List of Liberty ships (G)

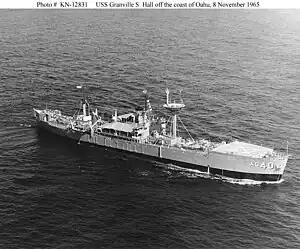
USS "Granville S. Hall"

was built by Bethlehem Fairfield Shipyard. Her keel was laid on 18 September 1943. She was launched as "George M. Shriver" on 11 October and delivered as "Viggo Hansteen" on 18 October. To Norway under Lend-Lease. Sold in January 1947 to S. Ugelstad Rederi, Oslo. Operated under the management of S. Ugelstad. Sold in 1948 to A/S Asplund, Moss, Norway. Operated under the management of Rønneburg & Galtung. Sold in 1953 to Alkimos Shipping Co. S.A., Puerto Limon and renamed "Alkimos". Operated under the management of Faros Shipping Co. Reflagged to Greece in 1959. Ran aground north of Fremantle, Australia on 20 March 1963 and was severely damaged. She was refloated on 25 March and towed in to Fremantle. Departed for Hong Kong under tow on 30 May. The towline broke the next day and she ran aground (at ). She was refloated on 11 February 1964. She was driven ashore on 2 May but was refloated. She was driven ashore again on 1 July and declared a constructive total loss. Subsequently sold to Fremantle shipbreakers and partly scrapped. Wreck still "in situ" as of September 2012.